The Earls High School

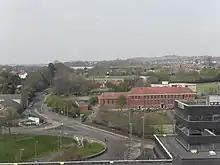
Earls High School from the tower of St John the Baptist, Halesowen's 1,000-year-old, Grade 1 Listed Church

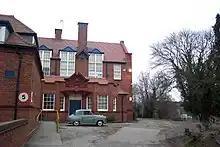
The 1908 block of Earls High School

Alumni are known as Old Halesonians. The school has long been seen as a strong academic institution and sportingly good at rugby union - the old boys' team eventually being formed in 1930 and becoming the Halesowen Old Halesonians RFC team, supplying their name.